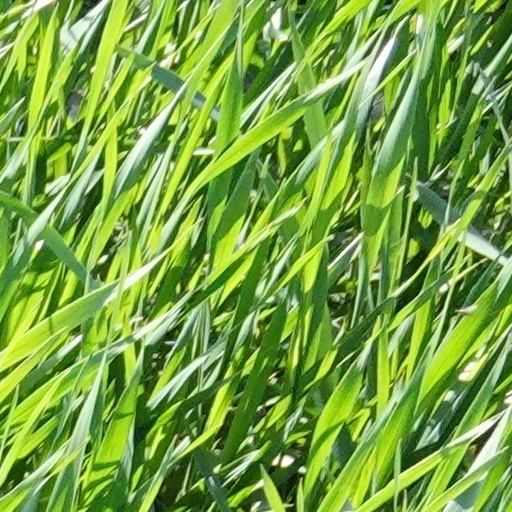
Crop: wheat